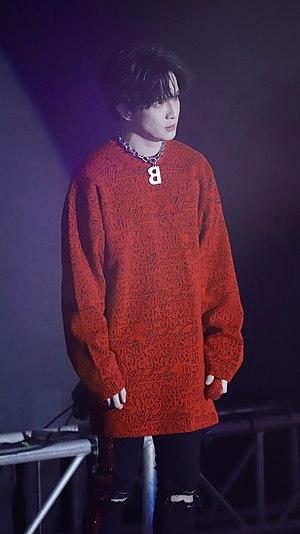
Joker Xue, né Xue Zhiqian à Shanghai le 17 juillet 1983, est un auteur-compositeur-interprète et réalisateur artistique chinois.